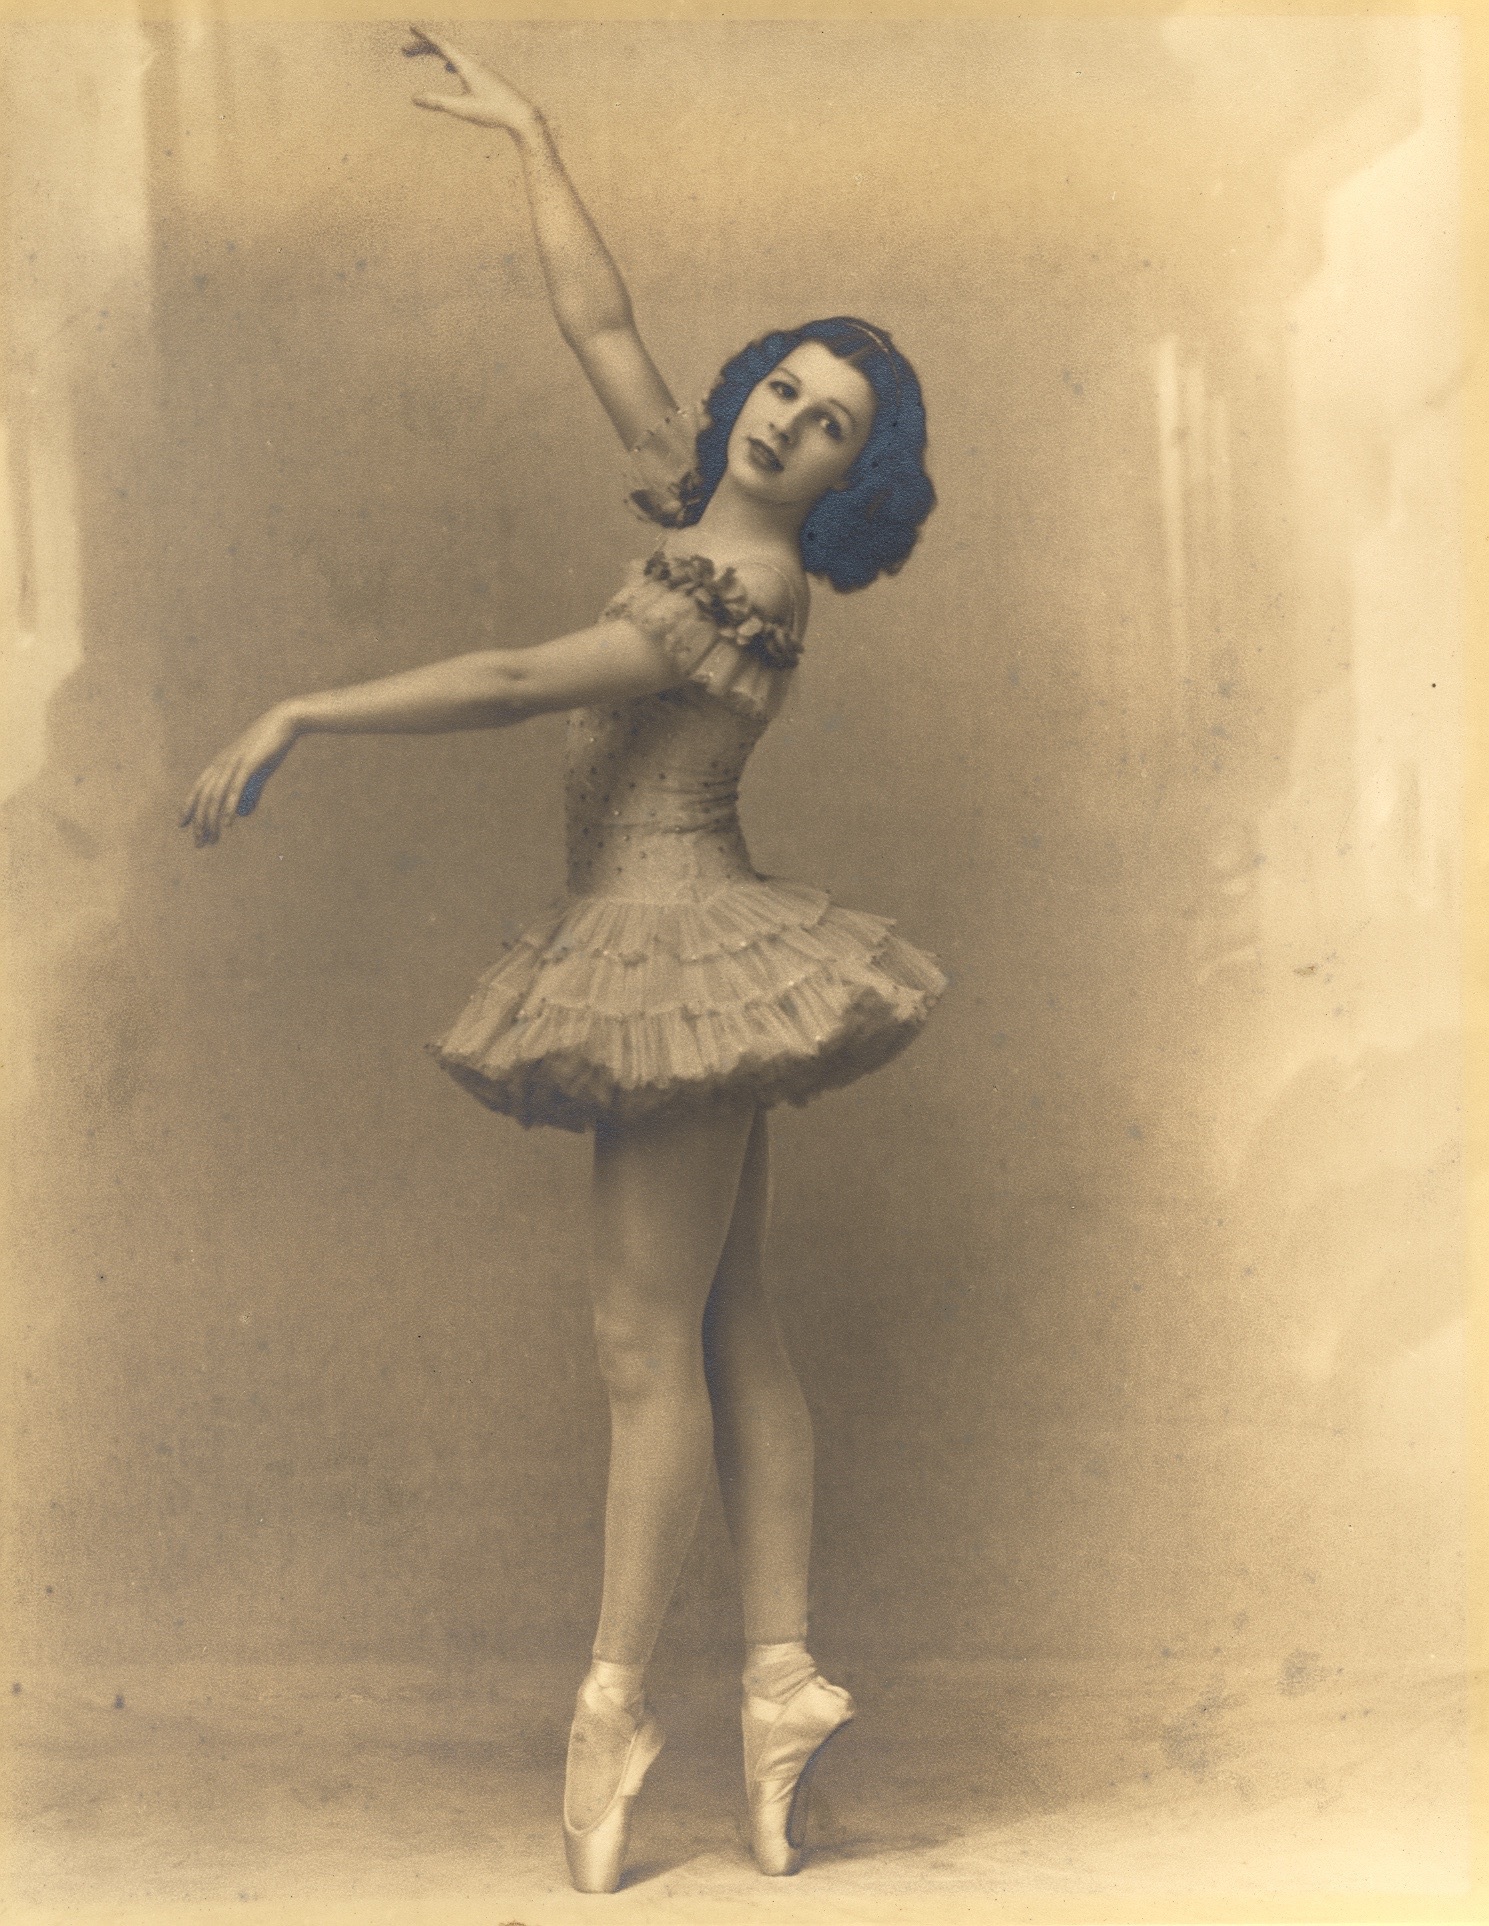
woman, vintage, antique, retro, dance, portrait, ballerina, ballet, tutu, dancer, ballet dancer, 40s, sports, history, classic, performing arts, old fashioned, pointe, en pointe, art model, figure drawing